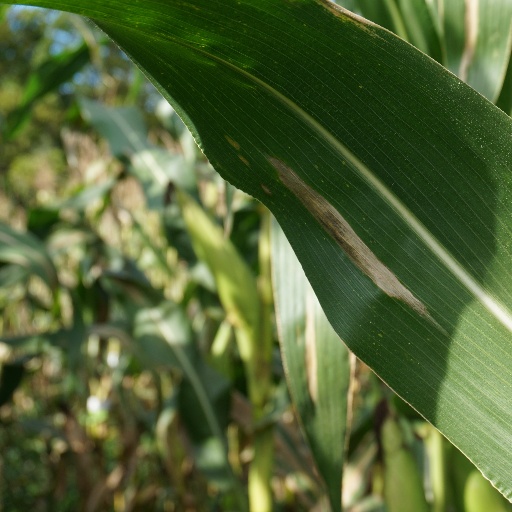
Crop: maize; corn